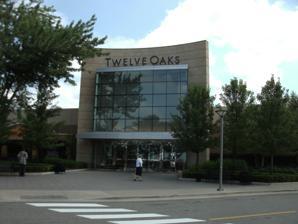
Building: Twelve Oaks Mall
Country: United States of America
Year built: 1977
Shopping mall in Michigan, United States Twelve Oaks Mall Location Novi, Michigan , USA Opening date August 2, 1977 ; 47 years ago ( 1977-08-02 ) Developer A. Alfred Taubman , Homart Development , and Dayton-Hudson Corporation Management Taubman Centers Owner Taubman Centers Architect Victor Gruen , Richard Prince No. of stores and services 185 + No. of anchor tenants 3 Total retail floor area 1,500,000 sq ft (140,000 m 2 ) No. of floors 2 (3 in Macy's) Parking 7,051 Public transit access SMART 740, 805 Website http://www.shoptwelveoaks.com/ Twelve Oaks Mall is a shopping mall with over 180 stores which is located in Novi, Michigan , United States, a suburb of Detroit . The mall features anchor stores JCPenney , Macy's , and Nordstrom , with two vacant anchors previously Lord & Taylor and Sears . The mall is located on the northeast corner of Interstate 96 and Novi Road. Taubman Centers is the owner and manager of the mall. It is among the largest malls owned by Taubman, and one of the largest in Michigan in terms of gross leasable area and total stores. The mall completed a major remodel and expansion in 2007. History Planning and opening Planning for the mall began in 1967 when the J.L. Hudson Corporation purchased land at the intersection of 12 Mile and Novi roads. Prior to its development as a mall, the site was proposed to be used as a landfill. Opposition by residents and the then-Village of Novi prevented the establishment of the landfill. Another mall proposal in Farmington Township (now Farmington Hills ) was proposed by The Taubman Company and Homart Development . Sears was signed on to anchor the proposed shopping center, and Hudson's was rumored to anchor the mall as well. The mall was to be located at Thirteen Mile Road, between Haggerty and Halsted, and set to open in 1974. Opposition to the proposed mall in Farmington Township pushed the developers west to the current location in Novi. Twelve Oaks Mall was then developed as a joint venture between A. Alfred Taubman , Homart Development, and the Dayton-Hudson Corporation , Excavation of the site began in the spring of 1975, and construction began later that fall. The mall opened on August 2, 1977, anchored by Hudson's, with Sears opening on October 1, 1977, Lord & Taylor on March 6, 1978, and finally JCPenney on May 3, 1978. The mall was designed by Gruen Associates, founded by the pioneer of the American shopping mall Victor Gruen , and Richard Prince. The head builder was Richard Marrone. The mall is one of three super-regional Taubman malls built in Metro Detroit during the late 1970s, the other two being Lakeside Mall in Sterling Heights and Fairlane Town Center in Dearborn. The center court in Twelve Oaks Mall 21st century In 2001, Hudson's converted to Marshall Field's . In 2002, The Taubman Corporation demolished the defunct United Artists Theatres and made way for a new "Lifestyle Cafe" food court, and allowed kiosks in the mall for the first time. This marked a change in Taubman policy, as it was originally believed that a food court would invite teenage loitering and that kiosks diminished the upscale atmosphere of the mall. In 2005, The Taubman Corporation announced a $63 million expansion project, which includes a 97,000 sq ft (9,000 m 2 ) of common space, and a new 165,000 sq ft (15,300 m 2 ) Nordstrom store. The expansion made Twelve Oaks Mall one of Taubman's largest mall properties. Construction began in February 2006, with Clark Construction Company taking on the project. Also in 2006, Marshall Field's converted to Macy's , and expanded to 300,000 sq ft. Twelve Oaks underwent renovations in 2007 that included additional internal lighting around the mall's existing skylights. The Twelve Oaks water tower, visible from Interstate 96 In September 2007, the new Nordstrom opened with over 40 small specialty shops. The new anchor store was built on the southeast side of the mall, adjacent to the existing Lord & Taylor store. In January 2013, The Cheesecake Factory announced that it would open at the mall later that year, and it did so on August 13, 2013. In 2018, H&M moved to a two floor space in the Sears wing from its original location in the JCPenney wing. It is the first two-level H&M store in Michigan. In March 2019, it was announced that Sears would shutter as part of an ongoing decision to eliminate its traditional brick-and-mortar format. The beginning of the 2020s saw several storied traditional department store retailers update its brick-and-mortar formats after being encroached upon to a degree by several digital retailers in recent years in addition to the COVID pandemic. In August 2020, it was announced that Lord & Taylor would shutter its traditional brick-and-mortar format as a direct result of the COVID-19 pandemic. Several additional replacement tenants for each space are each reportedly in the midst of early on discussions. In 2020, Crate & Barrel opened at Twelve Oaks Mall. A renovated temporary outpost opened on February 6 while the larger permanent outpost in the Macy's wing is being constructed. In 2024, Dick's Sporting Goods signed a lease to open in part of the former Sears. See also Michigan portal Architecture of metropolitan Detroit Metro Detroit Tourism in metropolitan Detroit References